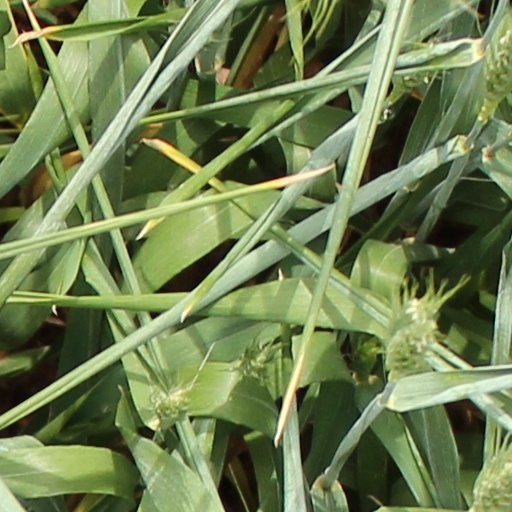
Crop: wheat